Comet (band)

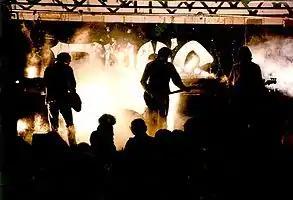
Comet performing in Austin, Texas @ Emo's in 1996

Comet is an American indie rock band that was formed in 1993 in the Dallas, Texas suburb of Mesquite. Described as an enigmatic noise pop outfit brought together by a common love of the Beatles, the original lineup of singer/guitarist Jim Stone, his bassist-brother Neil Stone, guitarist Daniel Huffman, and percussionist Josh Garza entered the studio later that year to cut their debut single "Portrait," produced by Mercury Rev alum David Baker. A deal with the Arista subsidiary Dedicated label followed, they became label mates with Spiritualized, Beth Orton and the Cranes and with Baker again at the helm, Comet recorded their LP bow "Chandelier Musings", issued in late 1996. The band toured throughout much of 1995 and 1996 and into early 1997 when fallout from a tour-van accident led to the eventual break up of the original line-up.